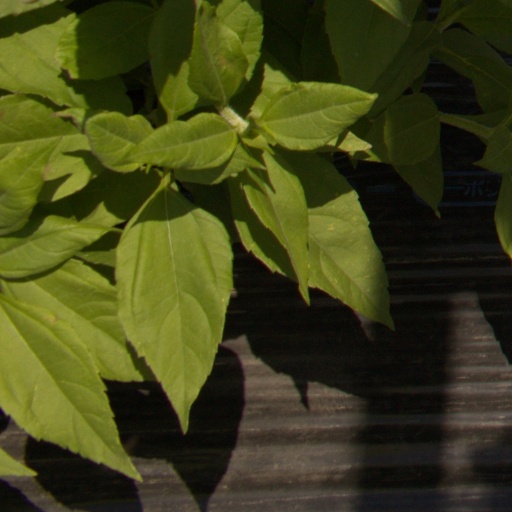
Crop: Jerusalem artichoke